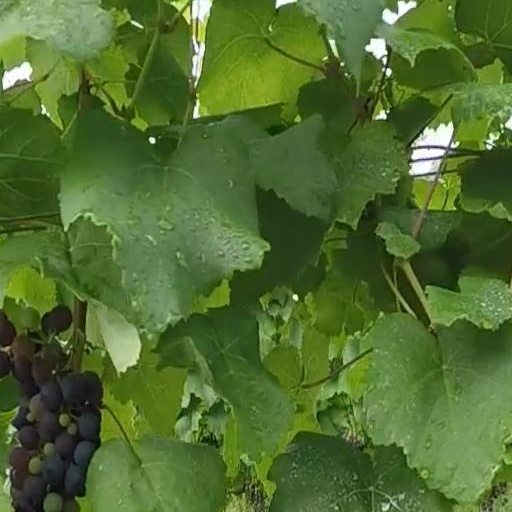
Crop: grape